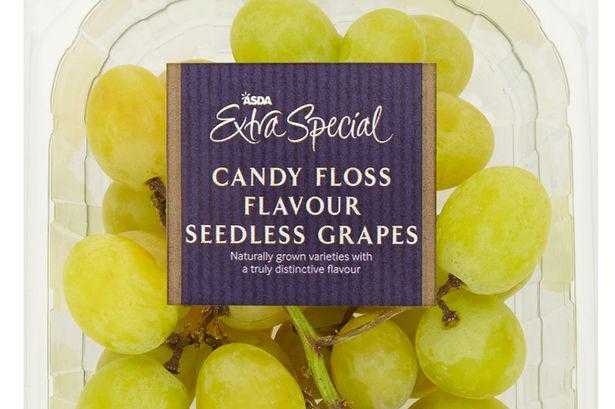
Label: Grapes